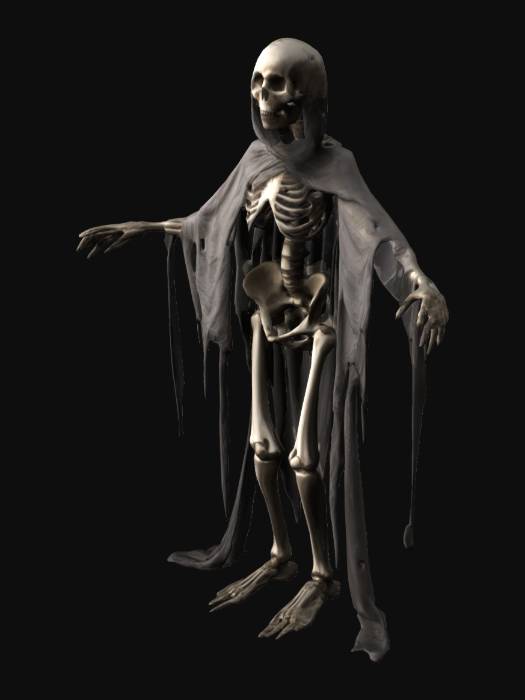
미적 점수 (1~10점): 8